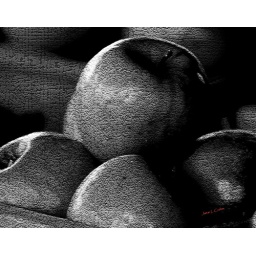
Red apples presented in black and white from a produce and plant store in Montgomery, Alabama.